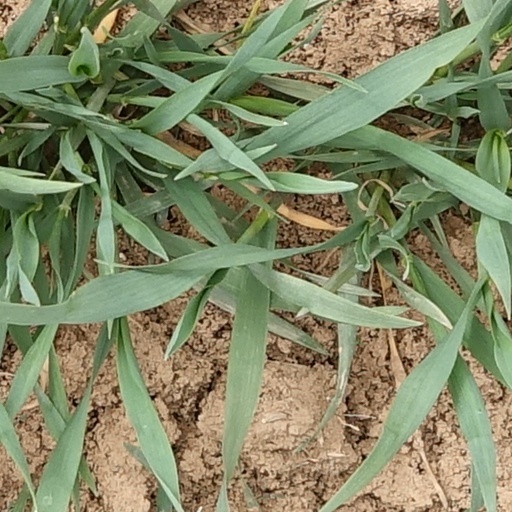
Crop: wheat